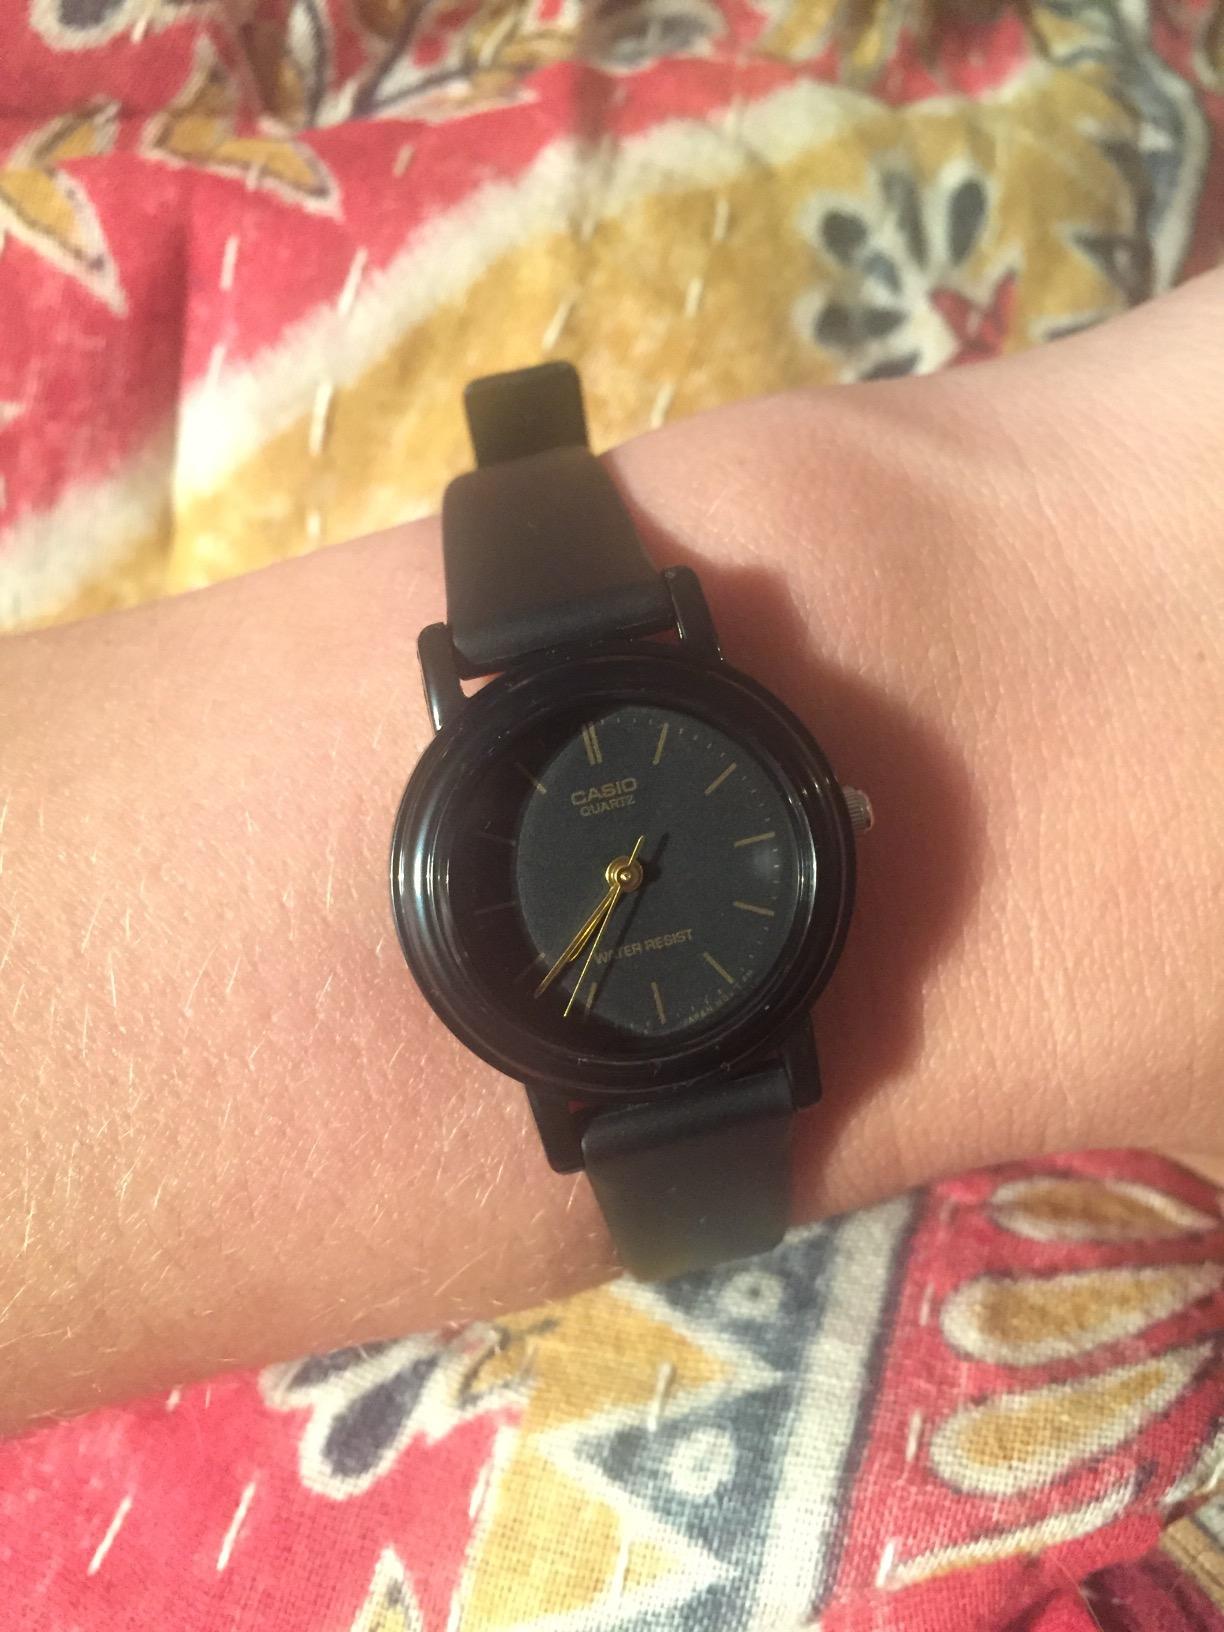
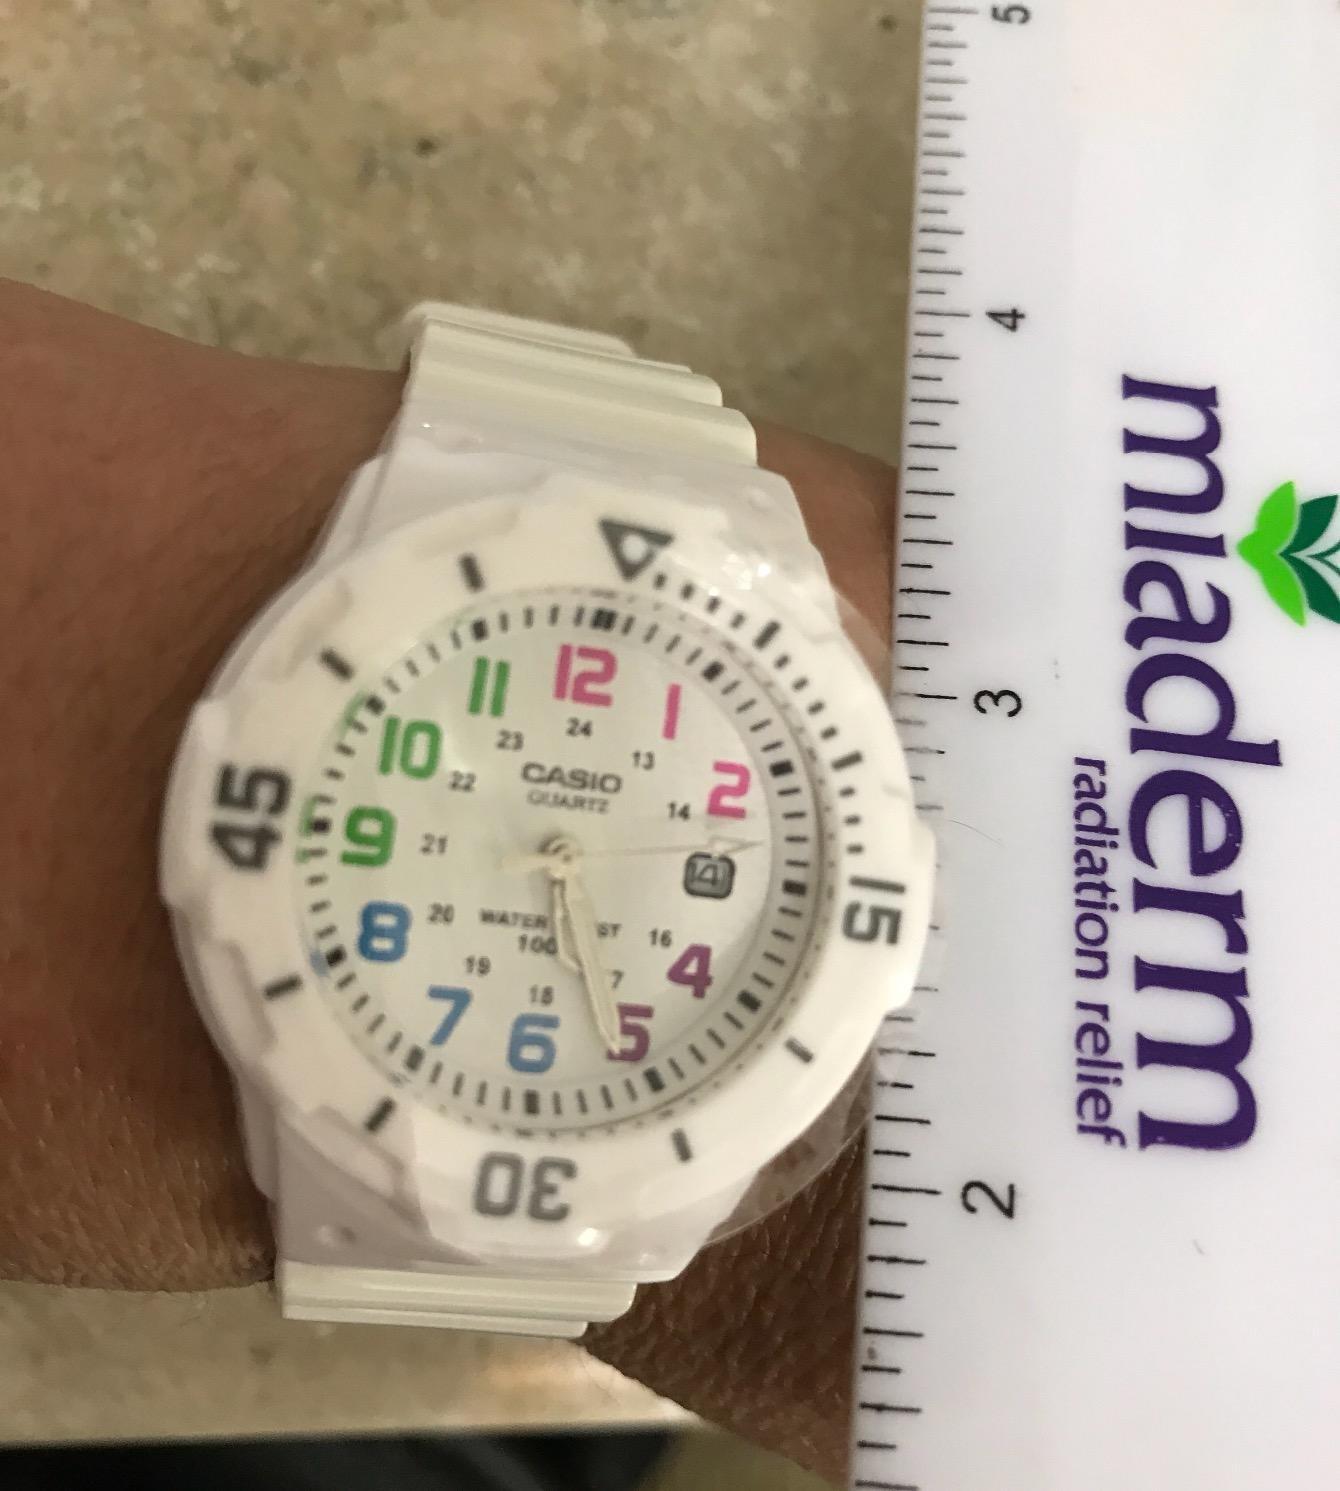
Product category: accessories_watch
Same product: no